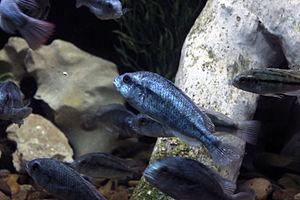
Platytaeniodus degeni est un poisson de la famille des cichlidés. C'est l'unique représentant du genre Platytaeniodus. Cette espèce a été décrite par George Albert Boulenger en 1906. Il est parfois classé comme une espèce appartenant au genre Haplochromis et est alors appelé Haplochromis degeni.
Haplochromis est un genre regroupant de nombreuses espèces de poissons de la famille des cichlidés. Bon nombre de ces espèces sont endémiques du Lac Victoria, en Afrique orientale. L'introduction de la Perche du Nil en 1954 dans le Lac Victoria a conduit environ 200 espèces d'Haplochromis à l'extinction et de nombreuses autres sont actuellement menacées ou en danger critique d'extinction. Certaines espèces du lac Tanganika et du lac Malawi, autrefois placées dans ce genre, ont été déplacées dans d'autres genres de cichlidés comme Astatotilapia, Pseudocrenilabrus ou Pundamilia.